Premiership of Gordon Brown

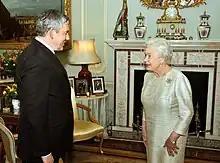
The Queen receiving Brown at Buckingham Palace where he officially tendered his resignation as Prime Minister, 2010

On 6 April 2010, Brown visited Buckingham Palace to seek the Queen's permission to dissolve Parliament on 12 April, initiating a general election on 6 May. He announced the election shortly afterwards and described it as the "least well-kept secret of recent years", since 6 May had been predicted as the most likely date for an election for some time. Brown unveiled Labour's election manifesto on 12 April under the party's election slogan "A future fair for all", saying that Labour had a "plan for the future". Key pledges in the manifesto included: